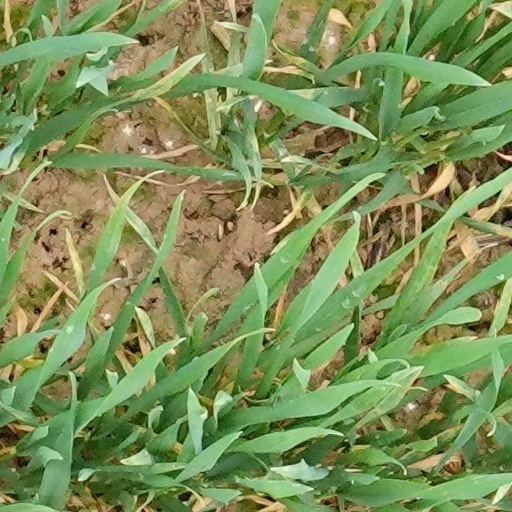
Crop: wheat